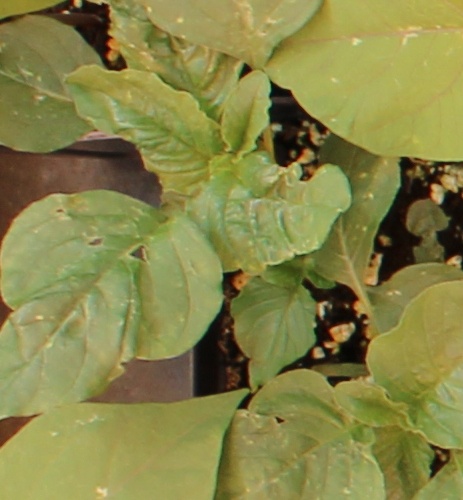
Label: Redroot Pigweed